Sport in Ireland

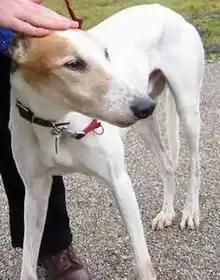
A racing greyhound

As of the early 21st century, golf is among the most-played sports in the country, with a 2008 report for the Irish Sports Council indicating that golf was then the fourth most popular sport by participation rate. Ireland was the first country to organise the sport on a national basis, with two "oldest governing bodies in world golf", the Golfing Union of Ireland (GUI) and the Irish Ladies Golf Union (ILGU), being formed in 1891 and 1893 respectively. These organisations merged in 2021 to form Golf Ireland.